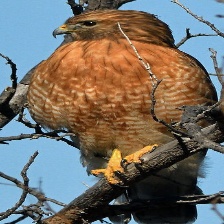
Species: RED SHOULDERED HAWK
Scientific name: BUTEO LINEATUS